Describe the emotion expressed in this image:  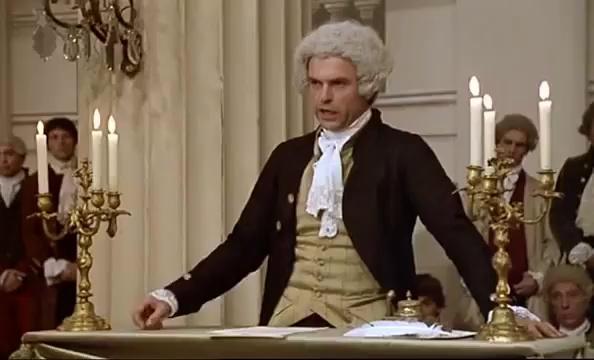
This person displays Suffering, valence and arousal with low intensity.